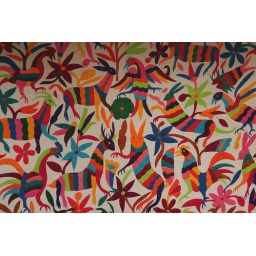
A colorful embroidered wall hanging in the Tierr Adventro Cafe